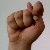
The image shows a hand gesture representing the letter 'T' in Indian Sign Language.